California condor

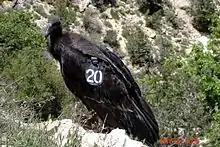
A juvenile in the Grand Canyon, with its numbered tag prominent.

Wild condors maintain a large home range, often traveling a day in search of carrion. It is thought that in the early days of its existence as a species, the California condor lived off the carcasses of the Pleistocene megafauna, which are largely extinct in North America. They still prefer to feast on large, terrestrial mammalian carcasses such as deer, goats, sheep, donkeys, horses, pigs, cougars, bears, or cattle. Alternatively, they may feed on the bodies of smaller mammals such as rabbits, squirrels, and coyotes, aquatic mammals such as whales and California sea lions, or salmon. Bird and reptile carcasses are rarely eaten. Condors prefer fresh kills, but they also eat decayed food when necessary. Since they do not have a sense of smell, they spot these corpses by looking for other scavengers, like eagles and smaller vultures, the latter of which cannot rip through the tougher hides of these larger animals with the efficiency of the larger condor. They can usually intimidate other scavengers away from the carcass, with the exception of bears, which will ignore them, and golden eagles, which will fight a condor over a kill or a carcass. In the wild they are intermittent eaters, often going for between a few days to two weeks without eating, then gorging themselves on of meat at once.